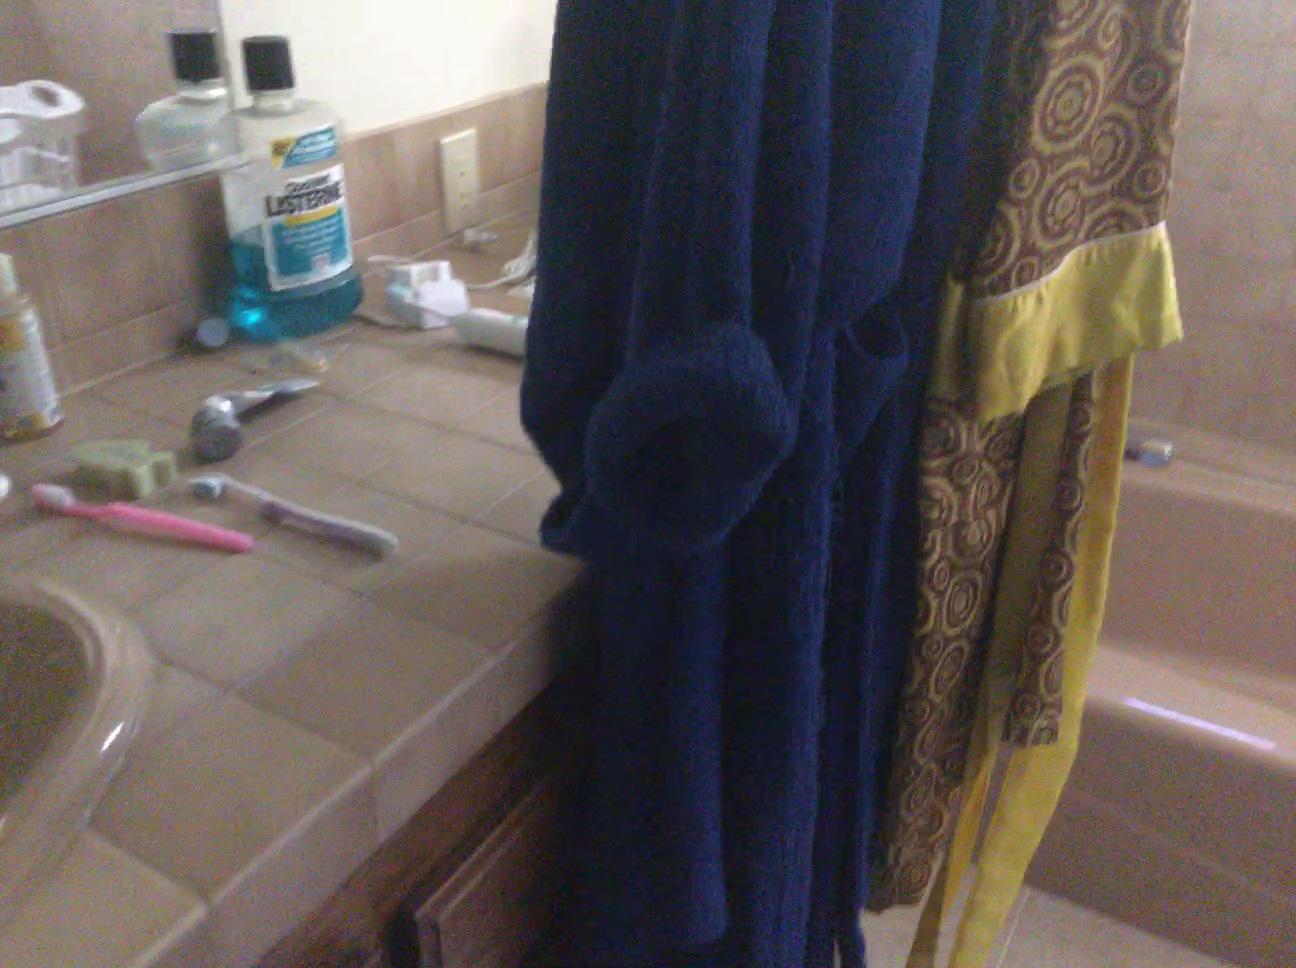
Question: Can the mirror fit left of the switch from the world's perspective? Final answer should be yes or no.
Answer: No